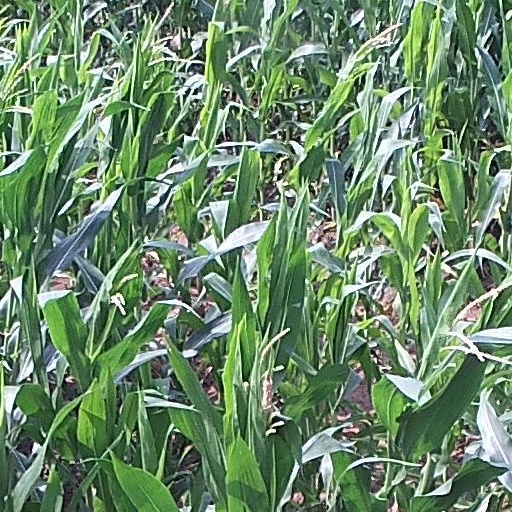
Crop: maize; corn